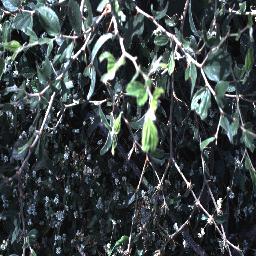
Label: chinee_apple